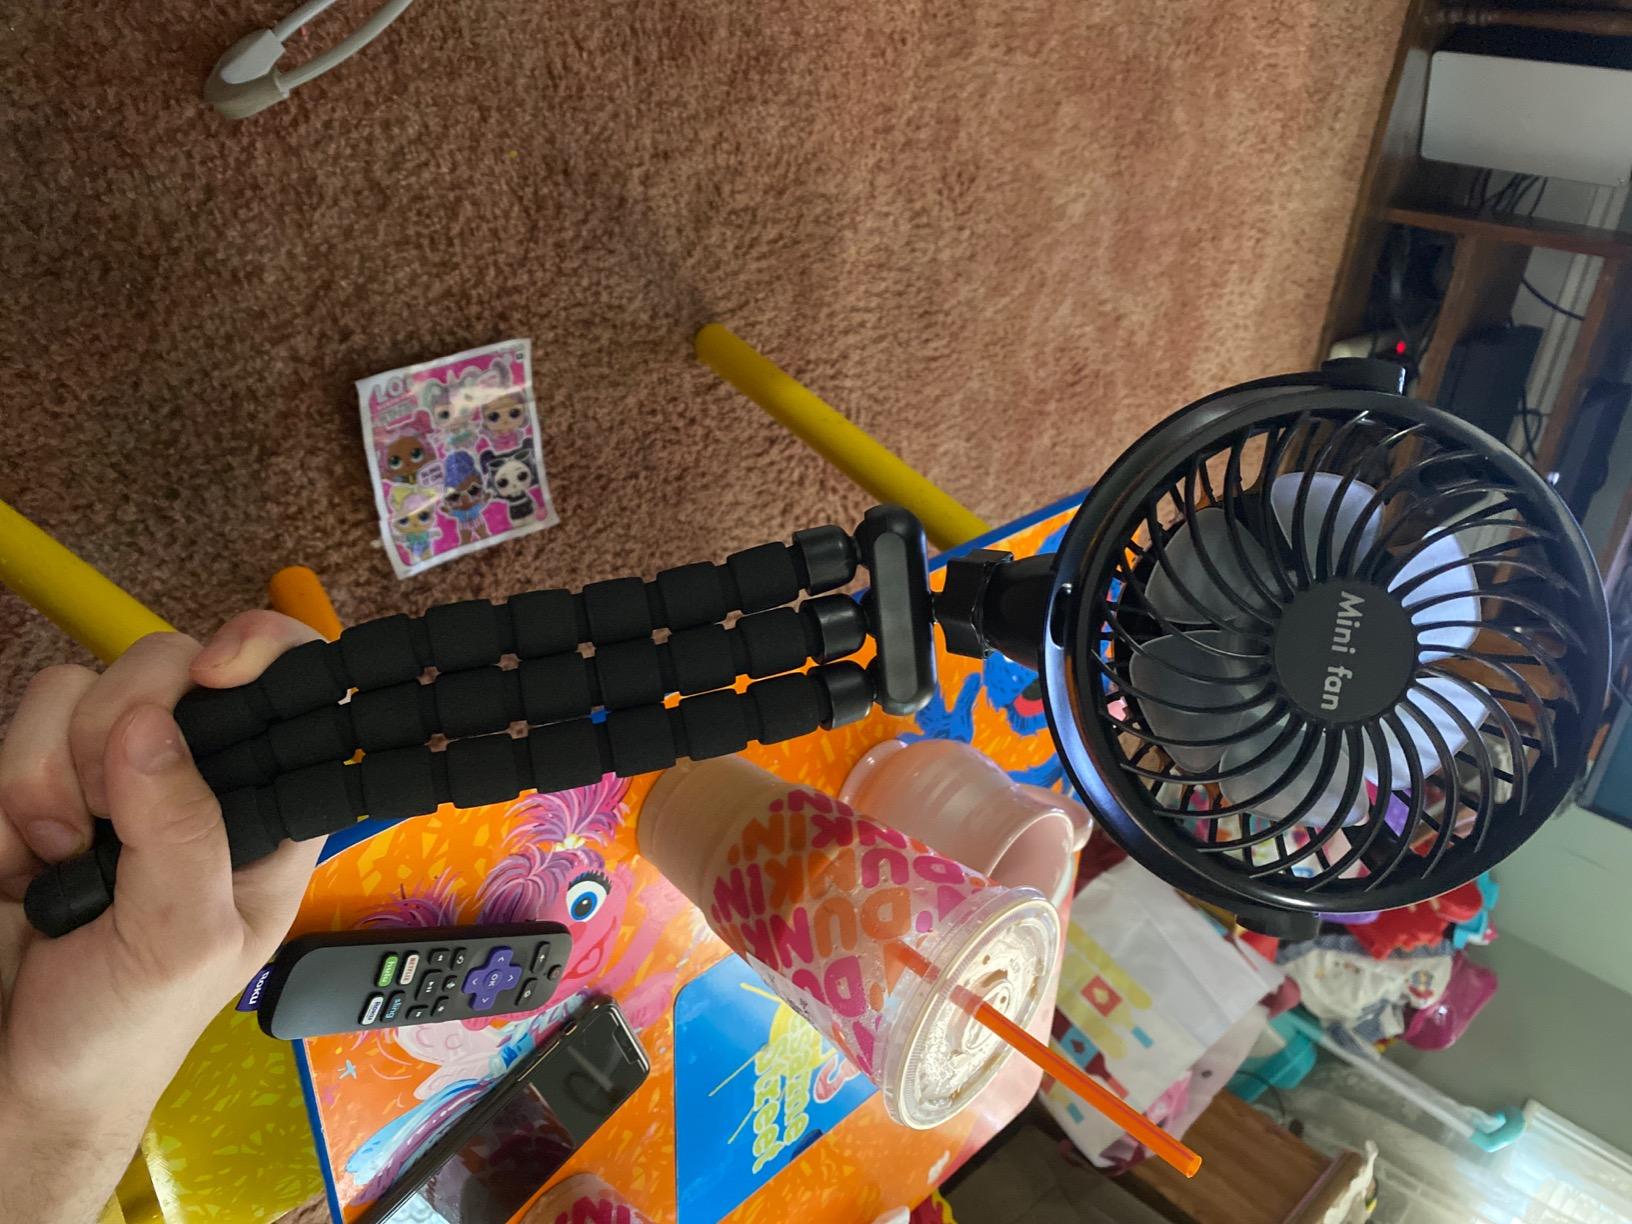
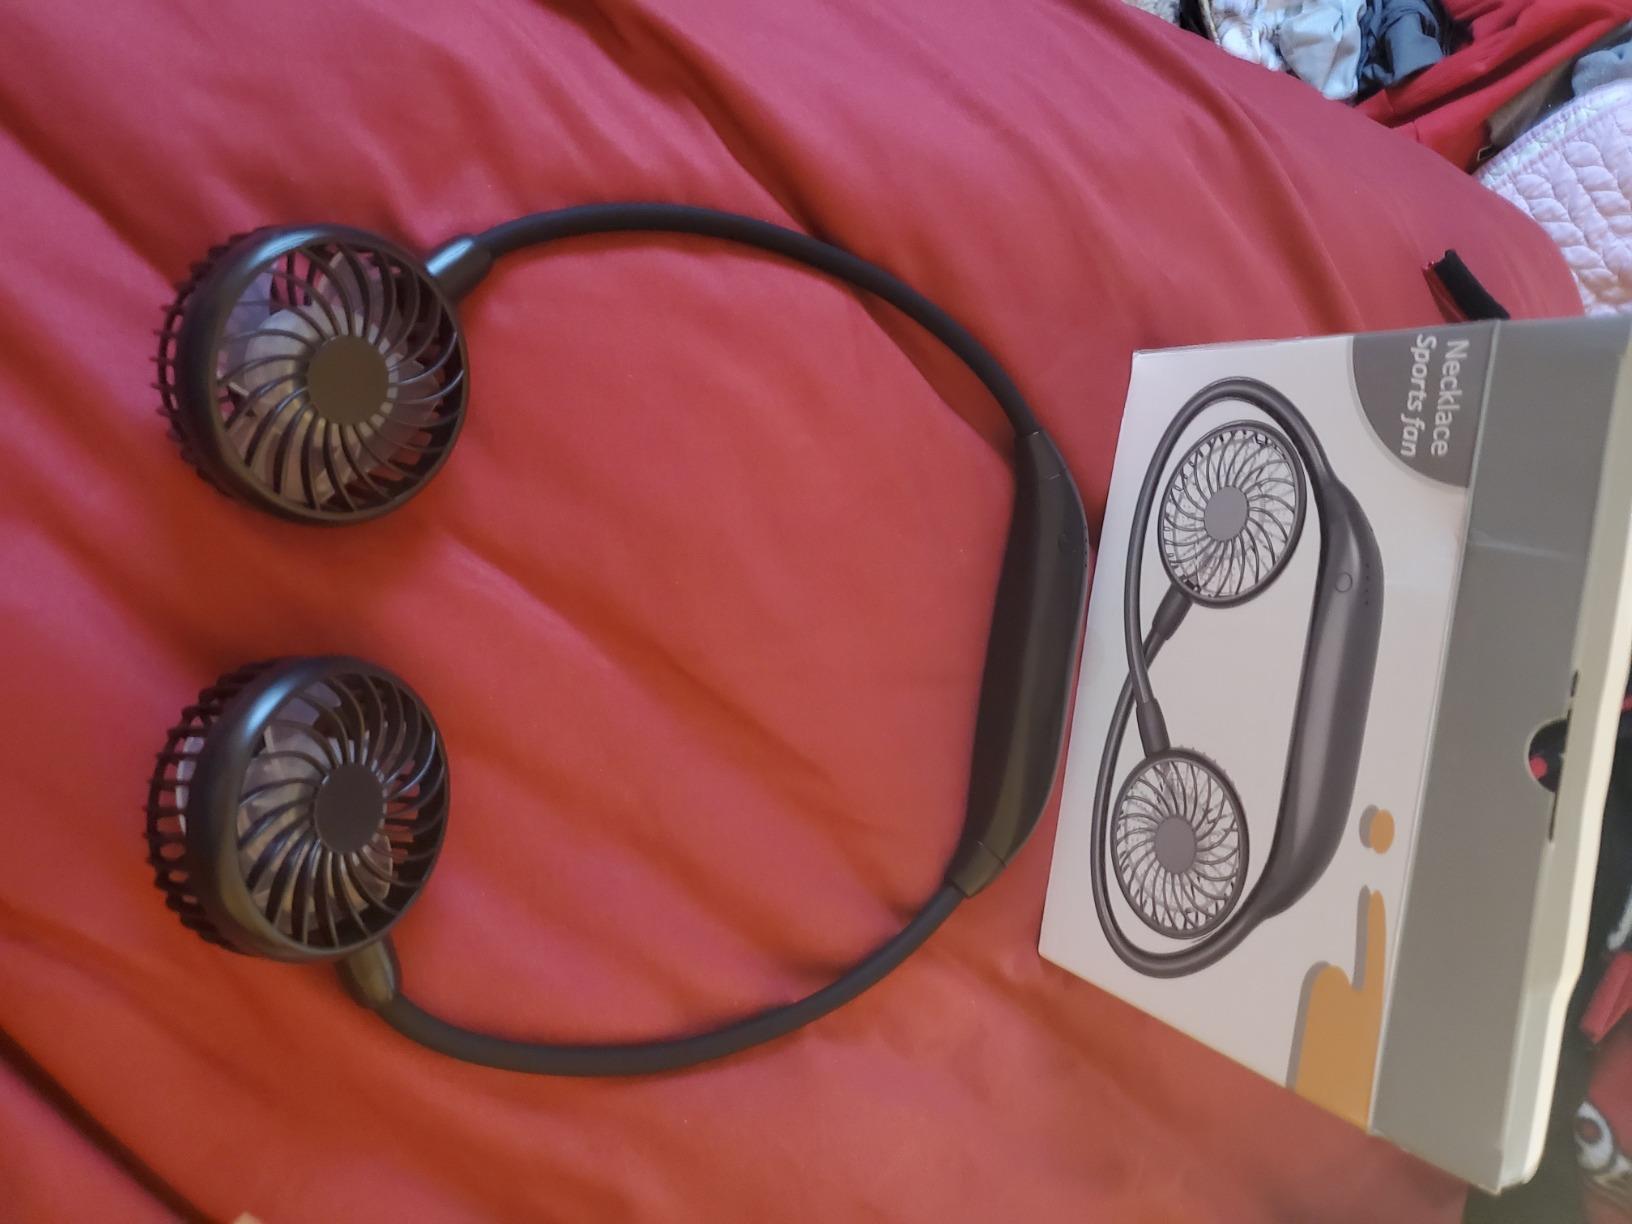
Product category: fan
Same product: no